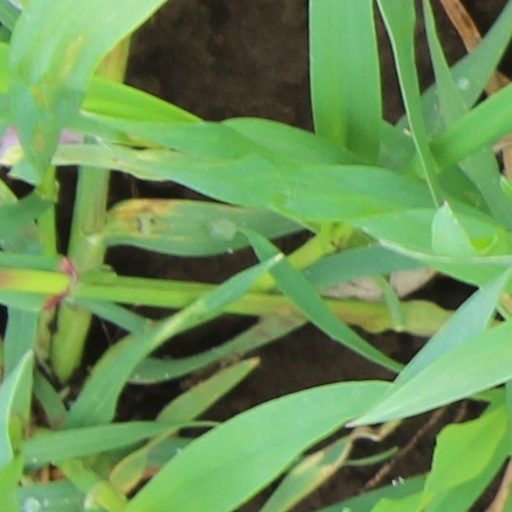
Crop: wheat